Gamane Yaa

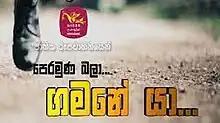
Gamane Yaa title card

Gamane Yaa (Sinhala: ගමනේ යා) is a 2021 Sri Lankan thriller teledrama broadcast by Sri Lanka Rupavahini, directed by Senaka Edirisighe, produced by Chandana Krishantha, and music composed by Tharaka Sandaruwan. It was released on 16, January 2021 and continues every weekend at 8:00 pm to 8:30 pm. Minneriya Army Infantry Training Center has been taken for the shootings. The teledrama indicates the lives style of army soldiers.